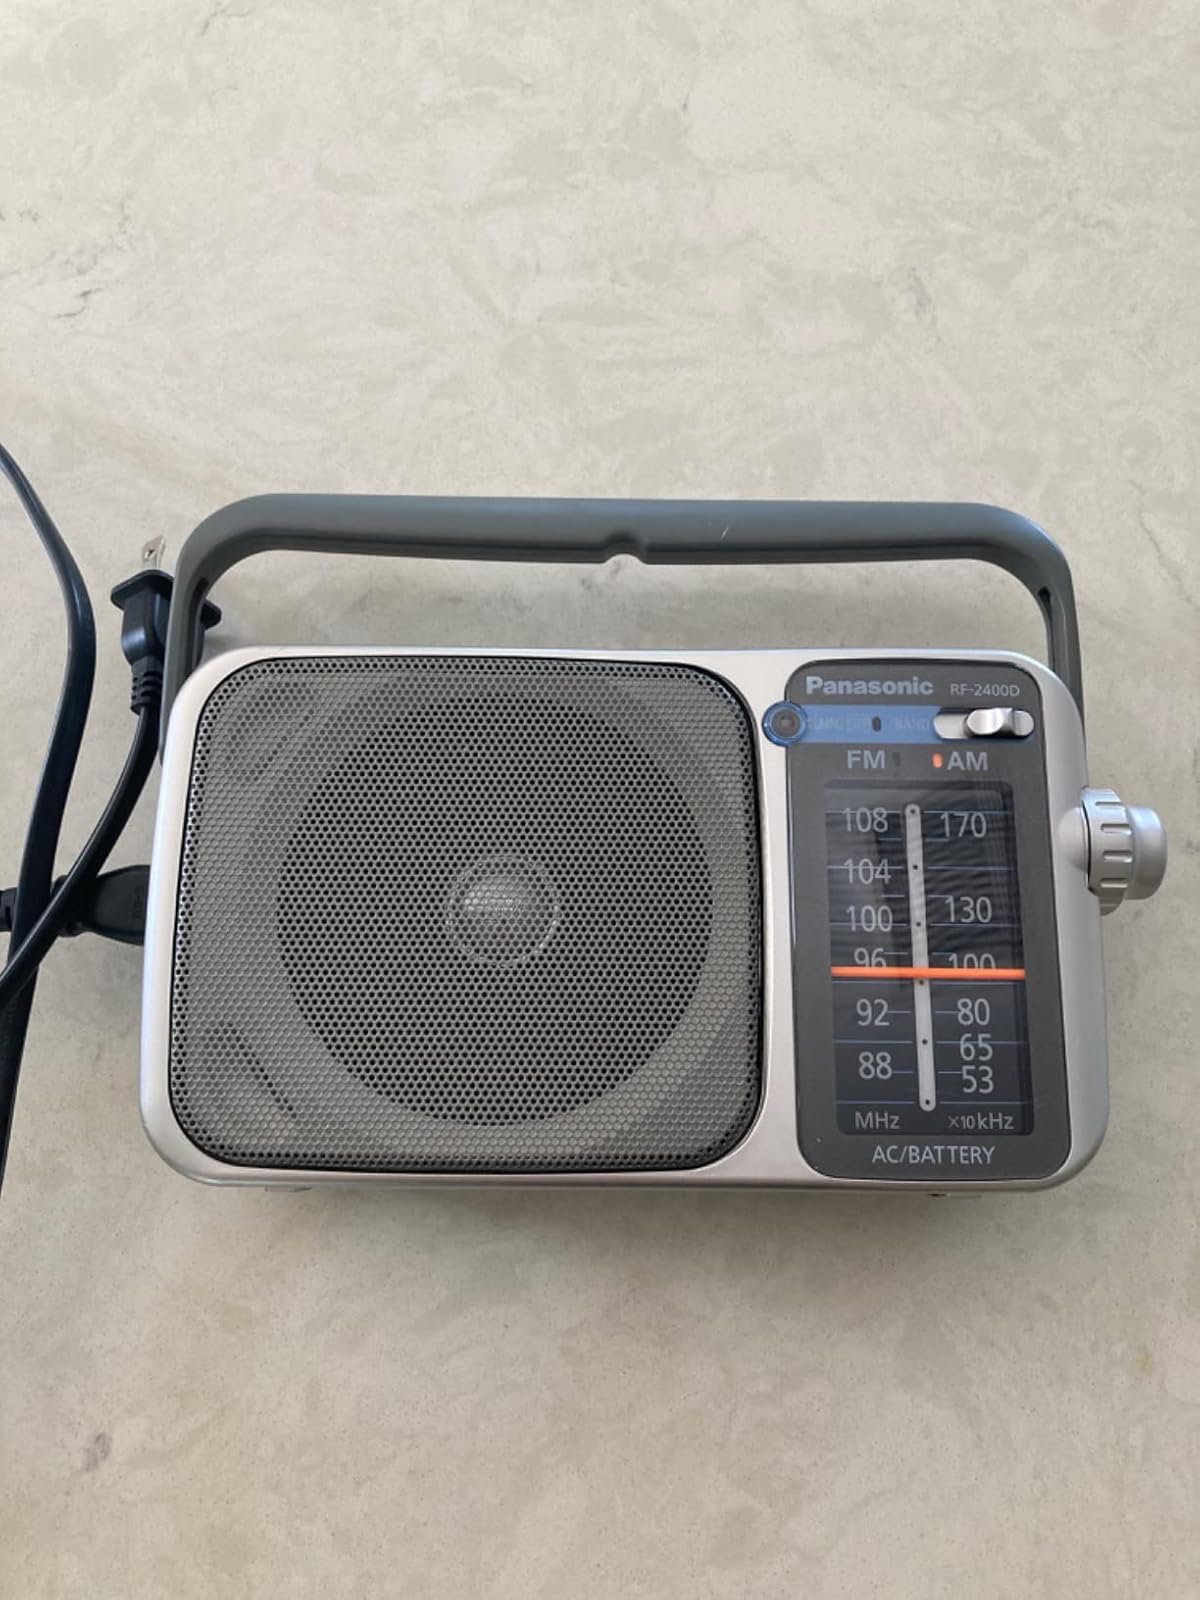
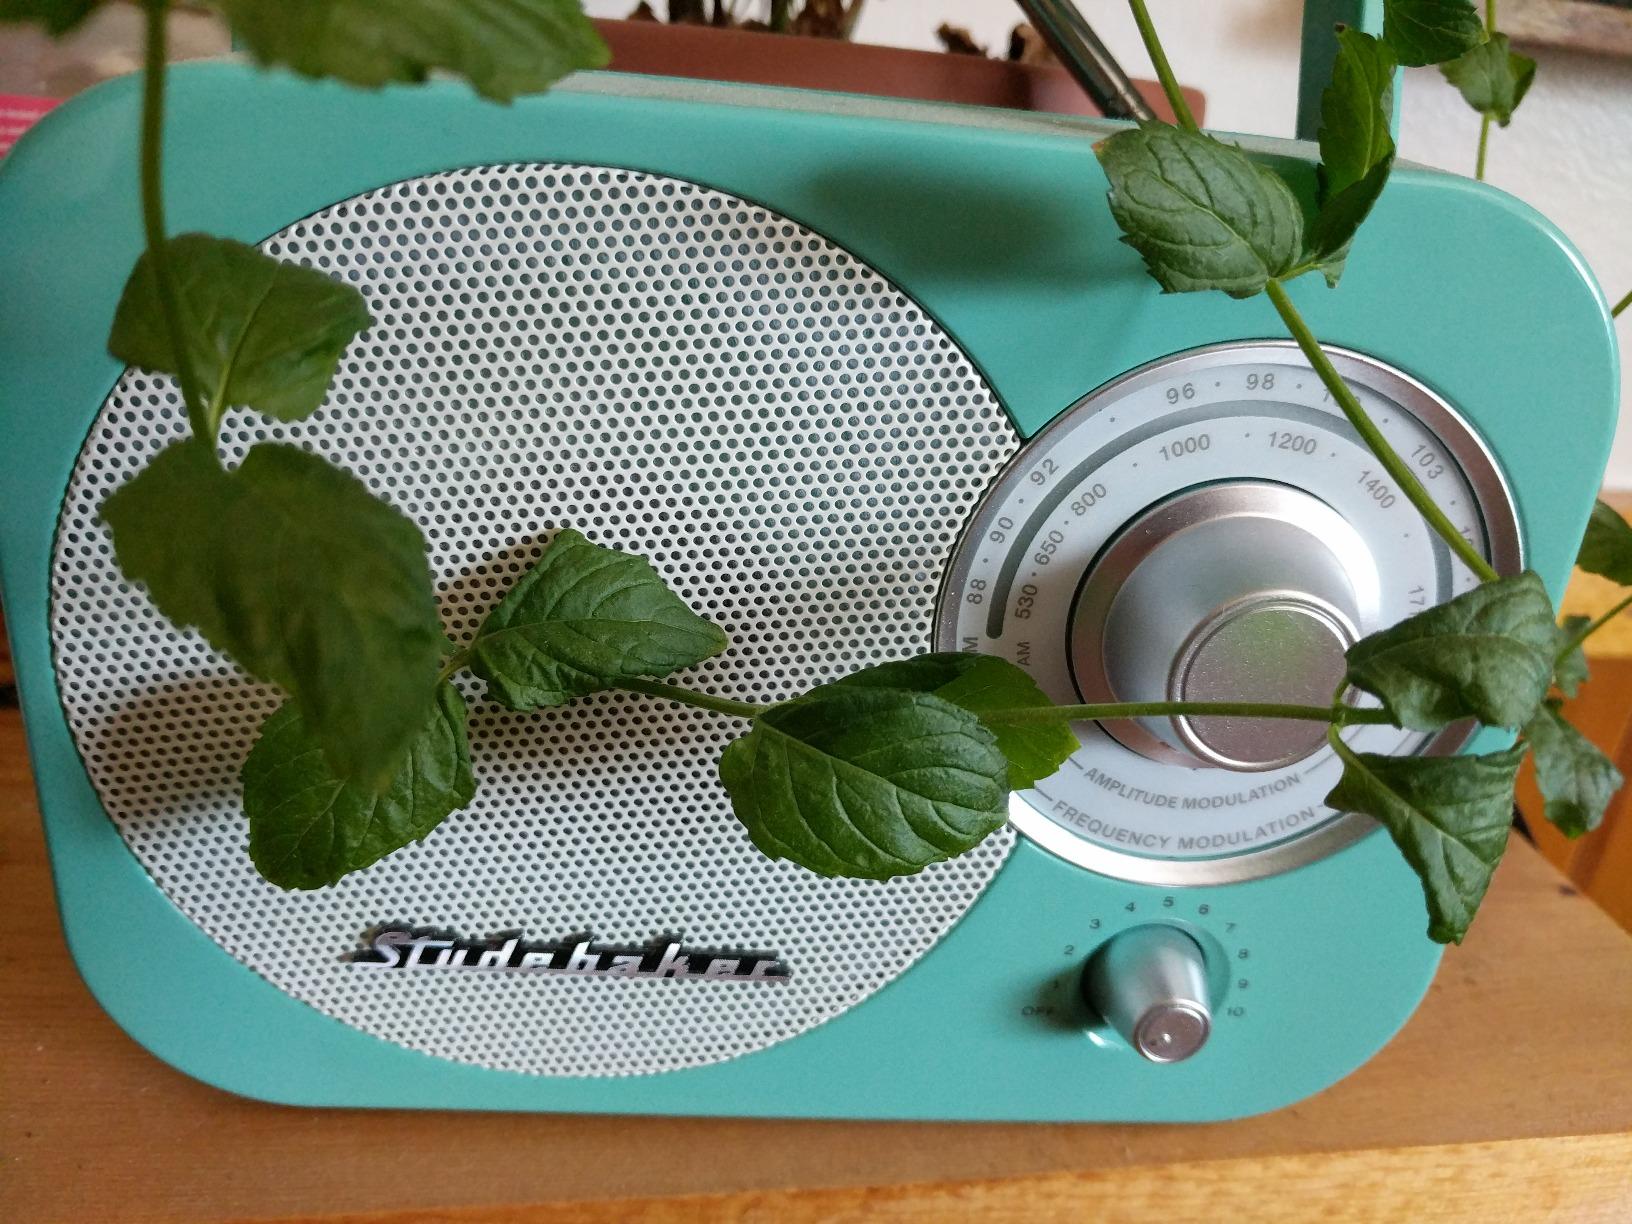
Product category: radio
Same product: no